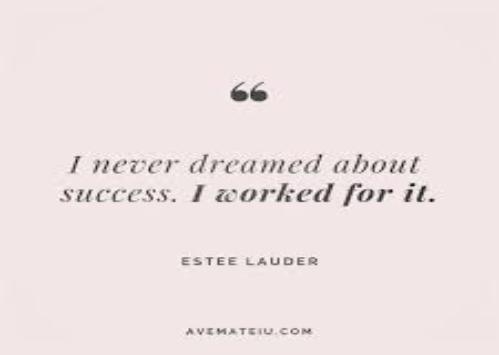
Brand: Estee Lauder
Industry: Necessities